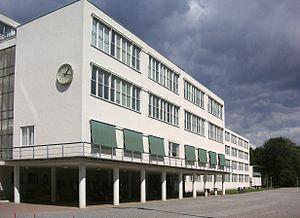
L'histoire architecturale de Stockholm remonte au tout début du XIIIᵉ siècle. D'après certaines sources, il est possible qu'une tour défensive ait été édifiée sur l'île de Stadsholmen aux environs de l'an 1200, voire à la fin du XIIᵉ siècle.